Eugenia Ravasio

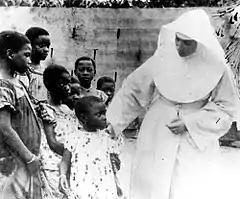
Mother Eugenia Ravasio as a Catholic missionary nun in Africa (1939).

During the period 1939–1941 she conceived, planned and brought to fruition the project for a "Lepers' City" at Adzopé (Ivory Coast). This was a vast centre, covering an area of 200,000 m, for the care of leprosy sufferers. It remains even today one of Africa's and the world's leading centres of its kind.